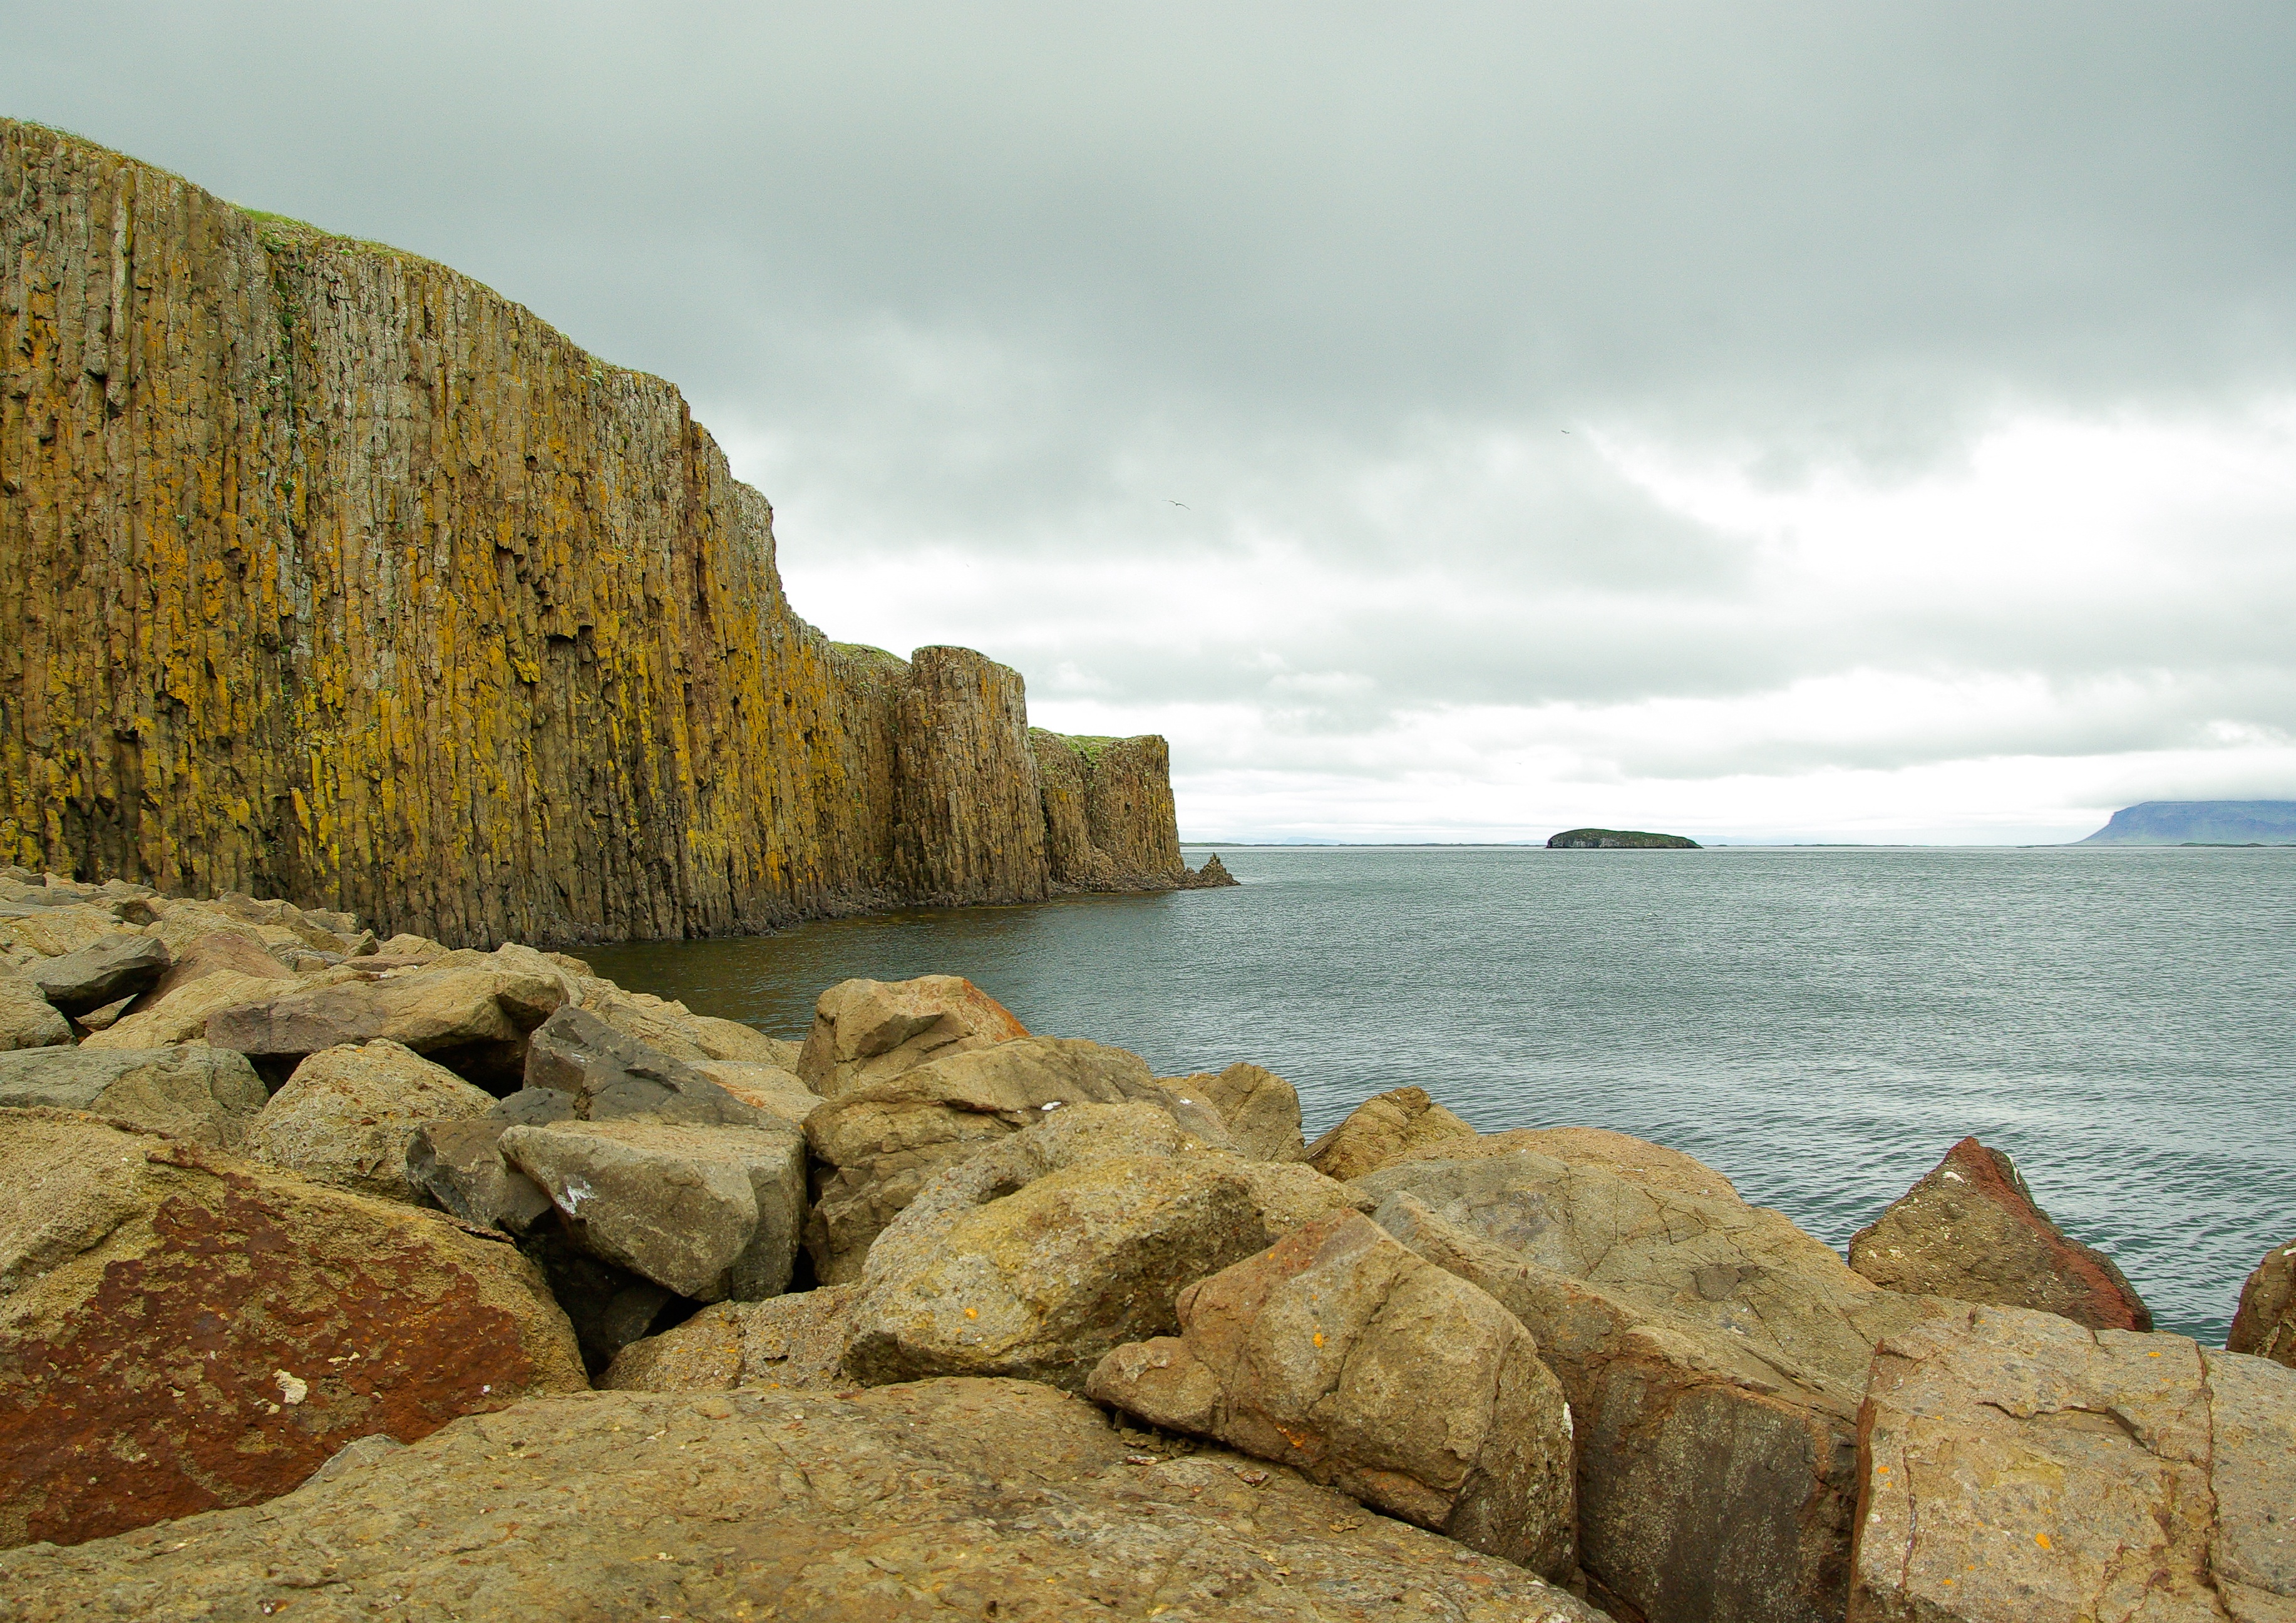
beach, landscape, sea, coast, nature, sand, rock, ocean, horizon, shore, wave, cliff, cove, bay, fjord, iceland, terrain, material, body of water, geology, cliffs, cape, basalt, landform